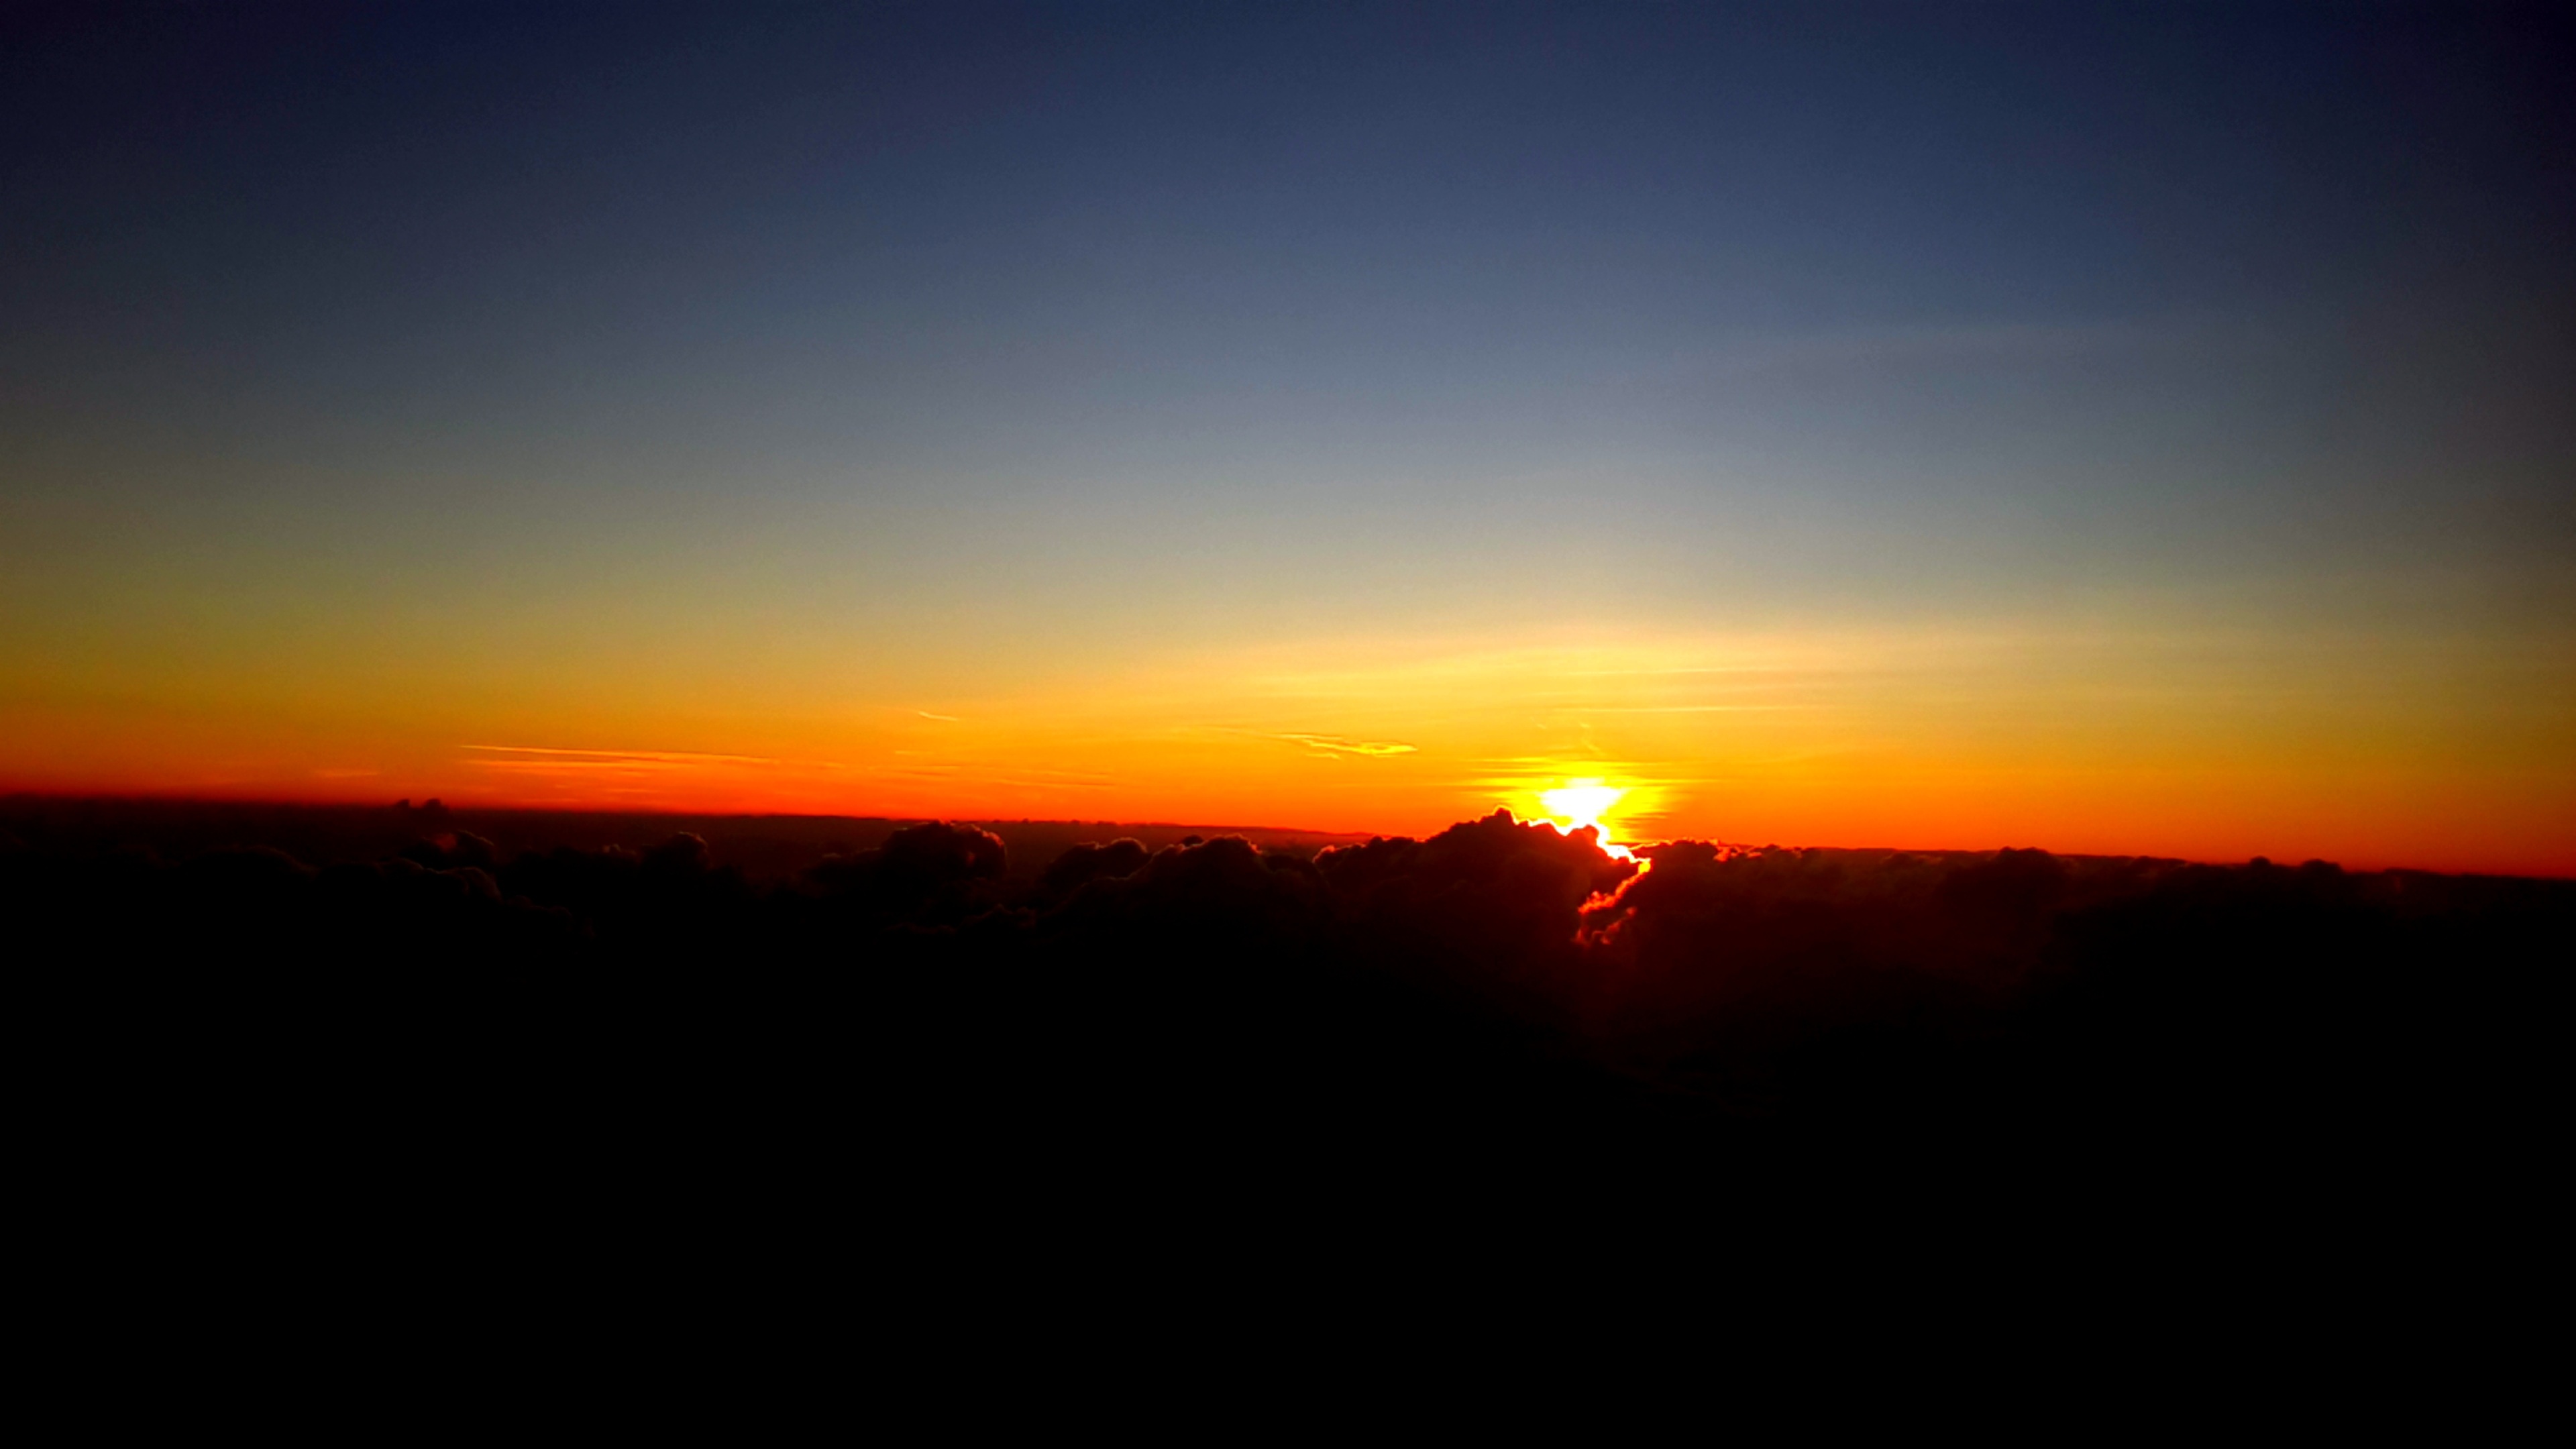
horizon, cloud, sky, sun, sunrise, sunset, sunlight, morning, dawn, atmosphere, dusk, evening, clouds, afterglow, subset, atmospheric phenomenon, red sky at morning